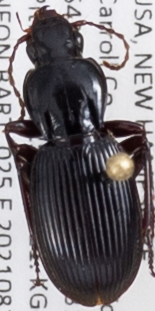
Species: Pterostichus tristis
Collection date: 2021-08-25 04:00:00
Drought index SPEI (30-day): -0.386
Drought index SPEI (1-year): -0.944
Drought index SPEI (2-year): -0.54